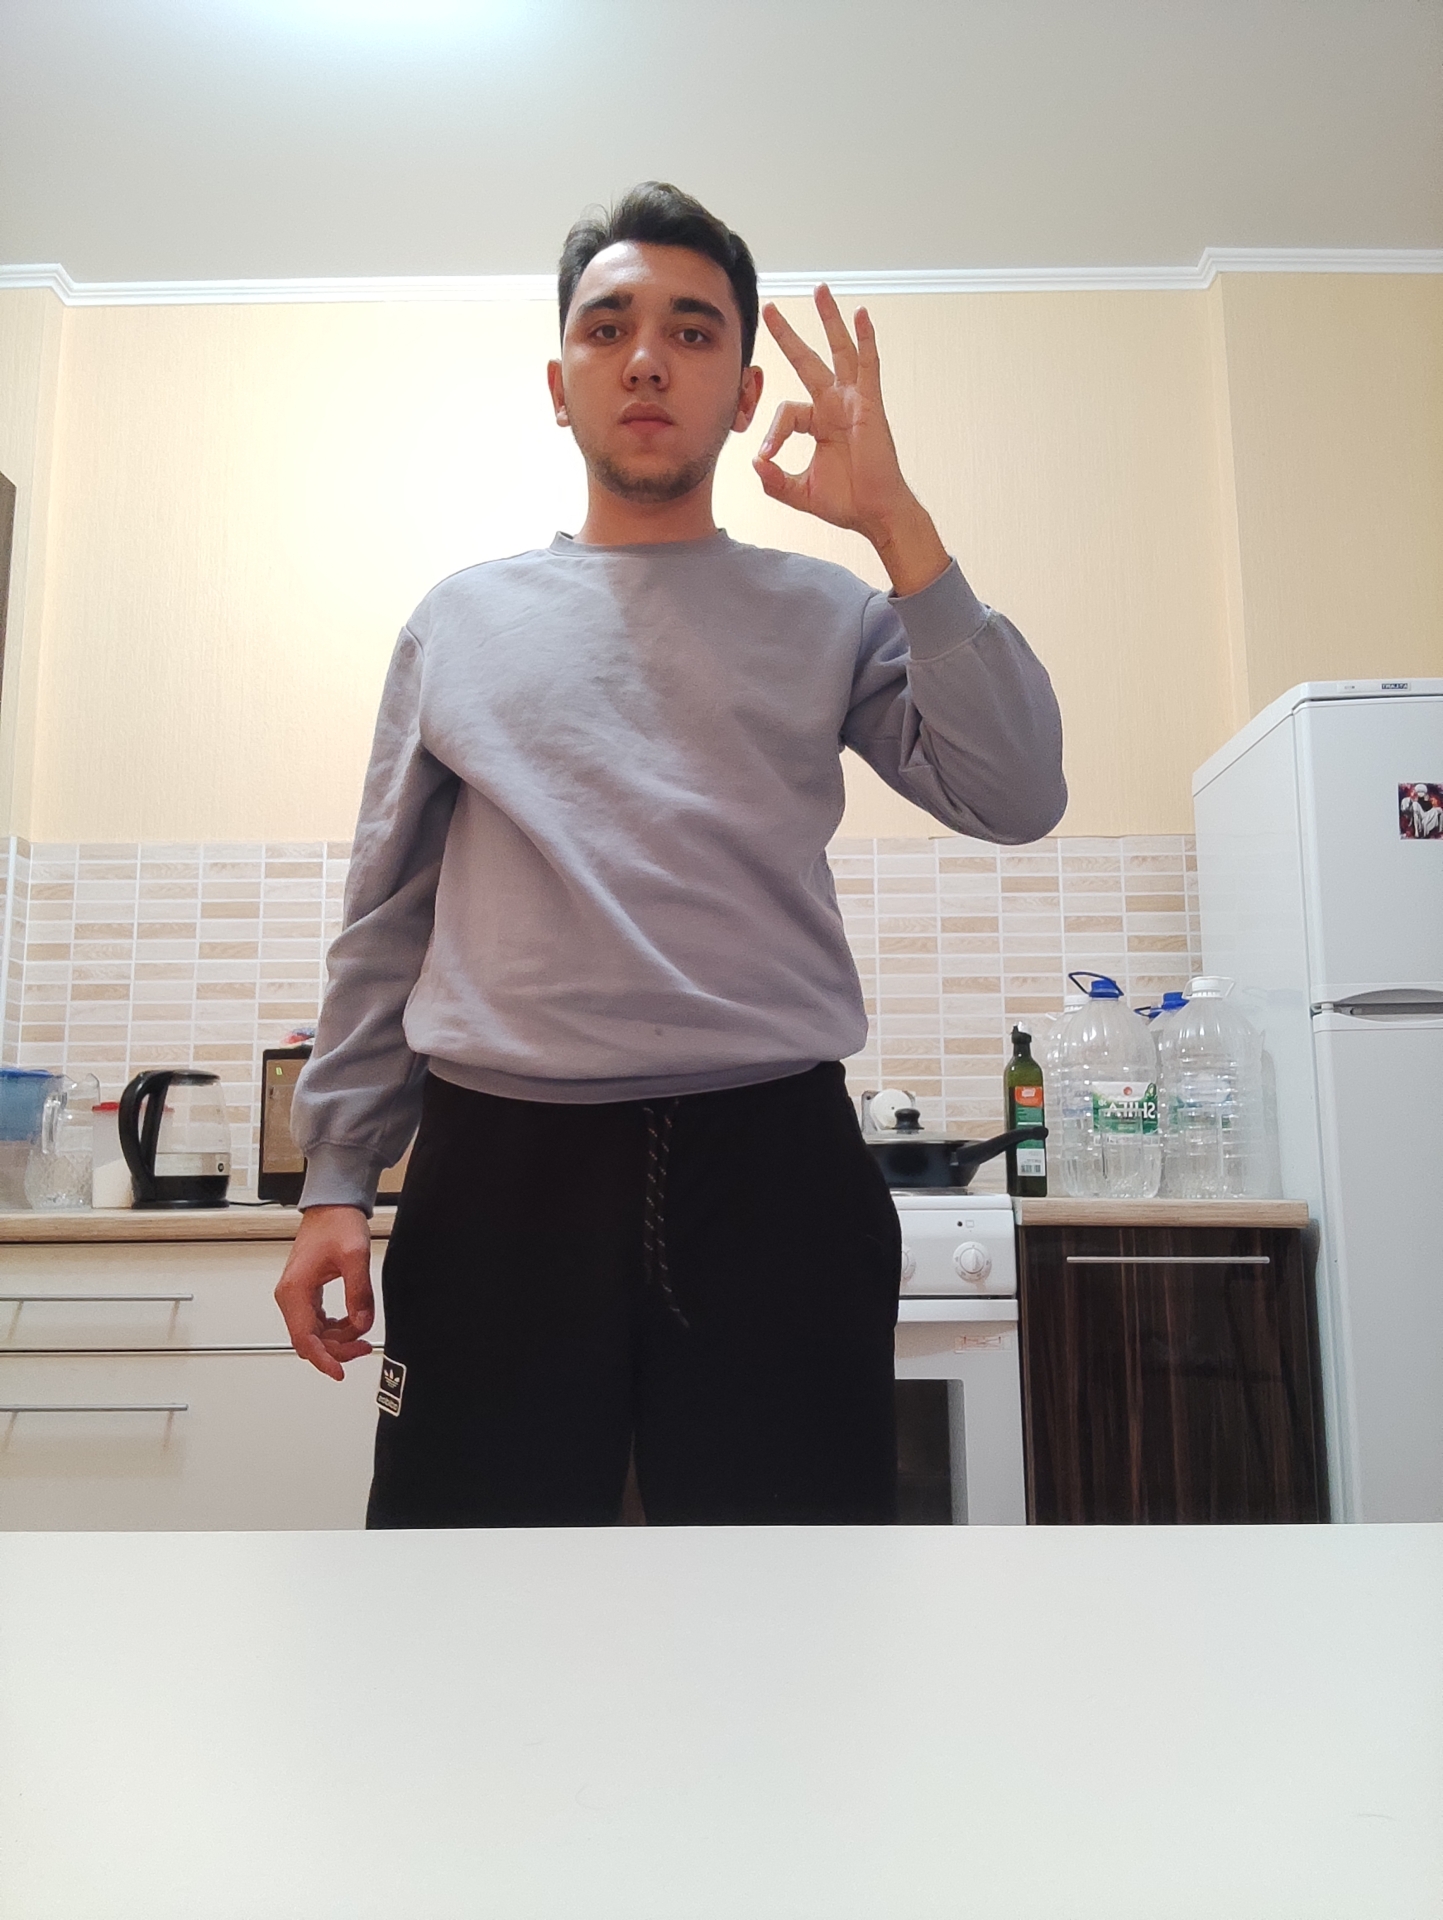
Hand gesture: ok